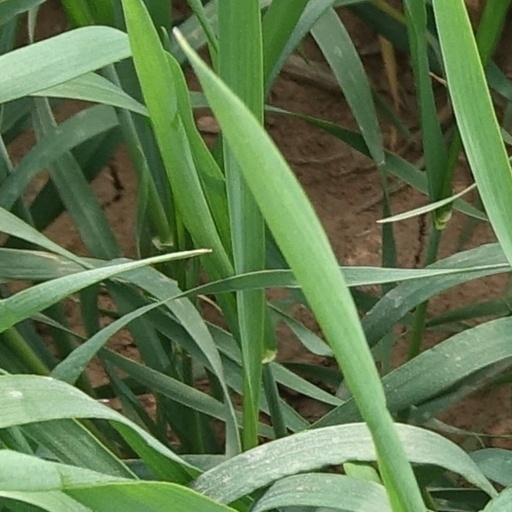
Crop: wheat